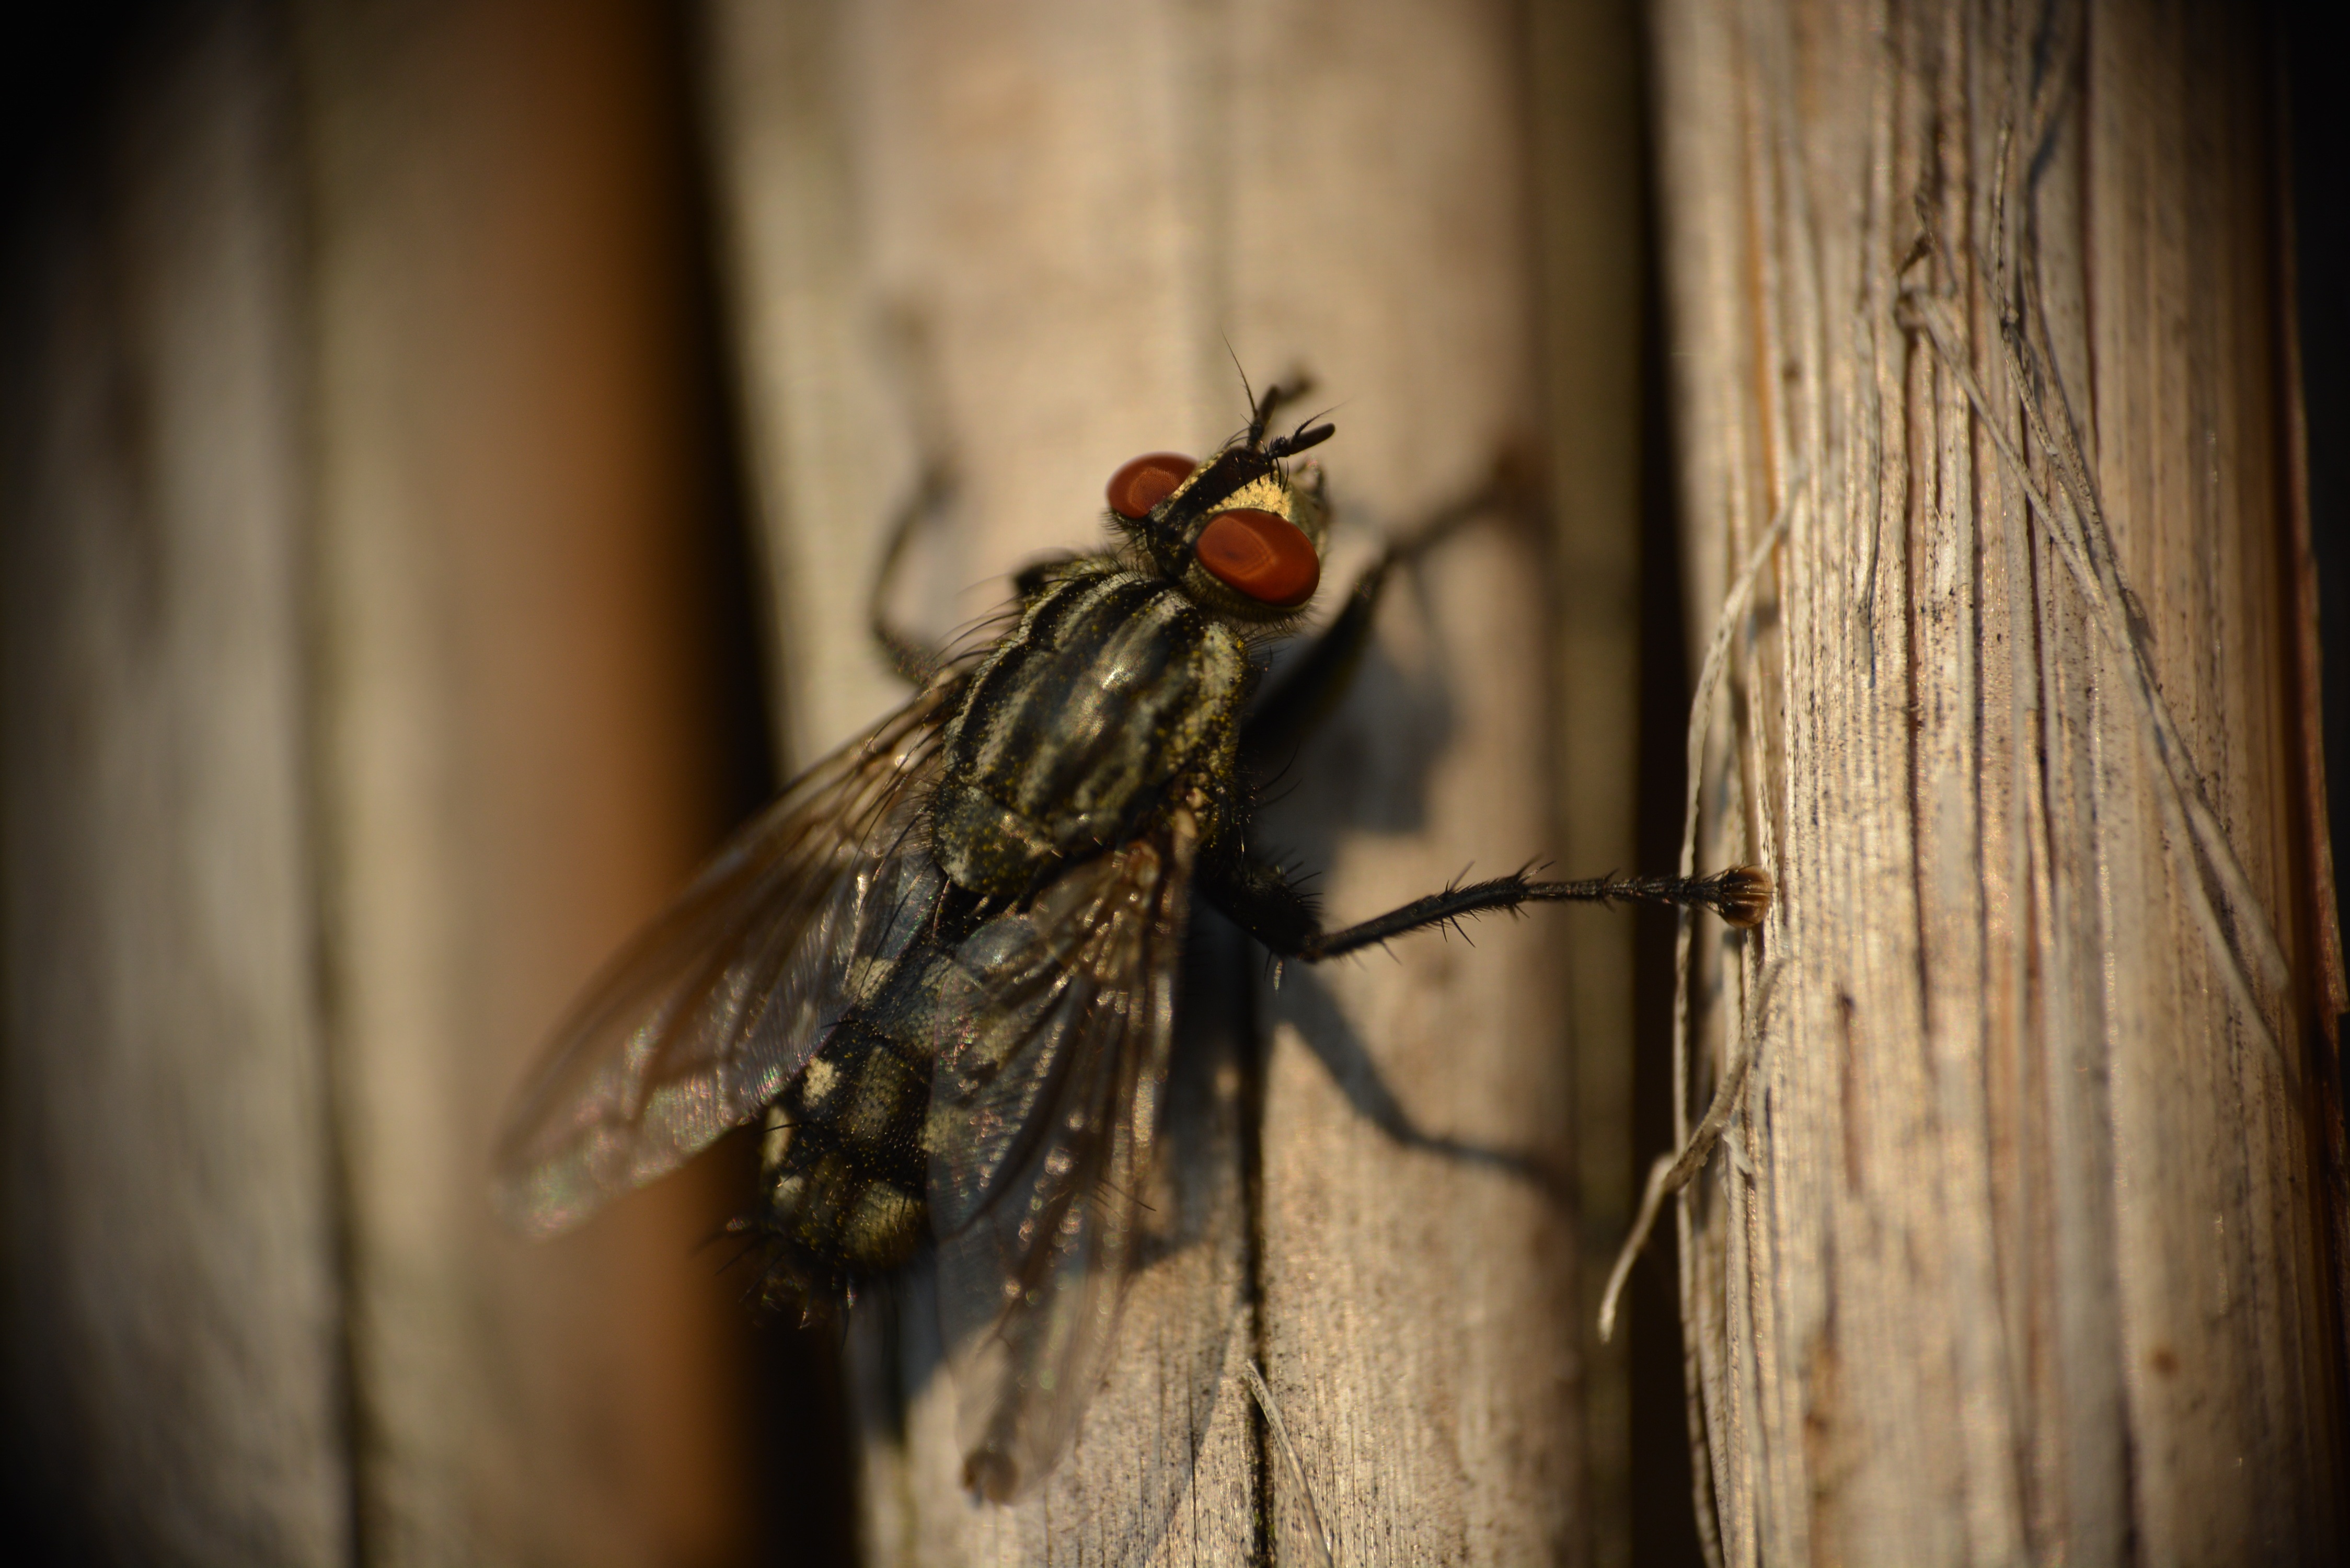
nature, wing, photography, fly, insect, fauna, invertebrate, close up, animals, macro photography, arthropod, cicada, true bugs